1st Division (Iraq)

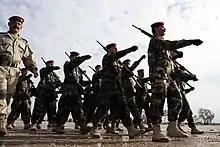
Iraqi Soldiers with 2nd Regiment, 2nd Brigade, 1st Division, practice marching for their graduation ceremony at a training center in Al Anbar, Feb. 15, 2008

In June 2014, the Islamic State of Iraq and Syria (ISIS) militants attacked parts of northern Iraq. In the process, it was reported that two brigades of the 1st Division were lost during the attack. Mitchell Prothero of the McClatchy Foreign Staff reported July 14, 2014 that "the 1st Division also is basically gone, losing two brigades in Anbar province earlier in the year, then two more during last month's Islamic State onslaught, including one brigade that in the words of [a] senior Iraqi politician was "decimated" in Diyala province northeast of Baghdad."